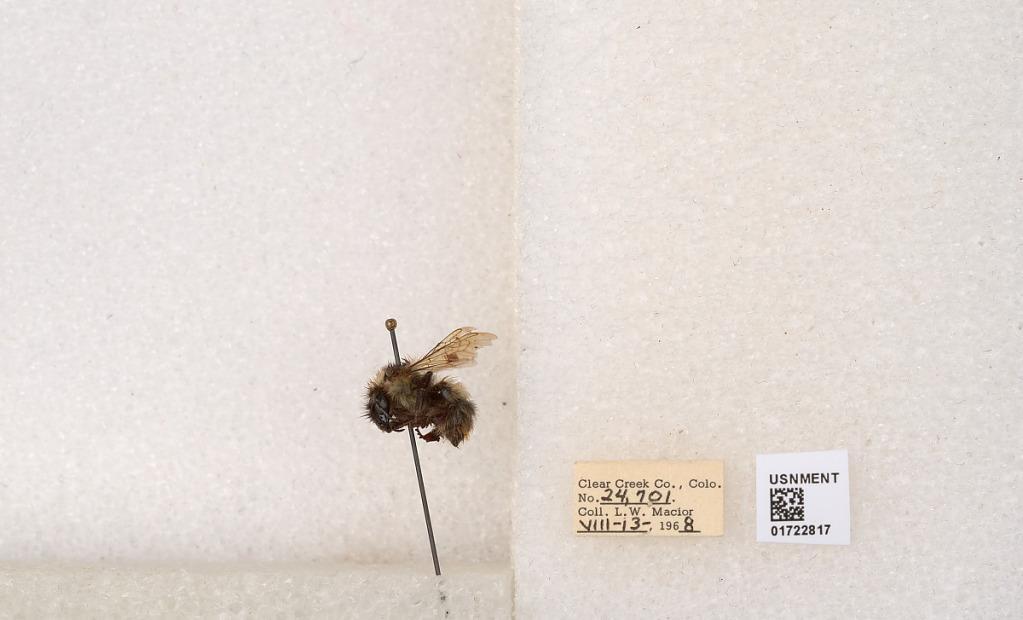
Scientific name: Bombus kirbyellus
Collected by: L. Macior
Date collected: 1968-8-13
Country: United States
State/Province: Colorado
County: Clear Creek
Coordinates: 39.6891, -105.644